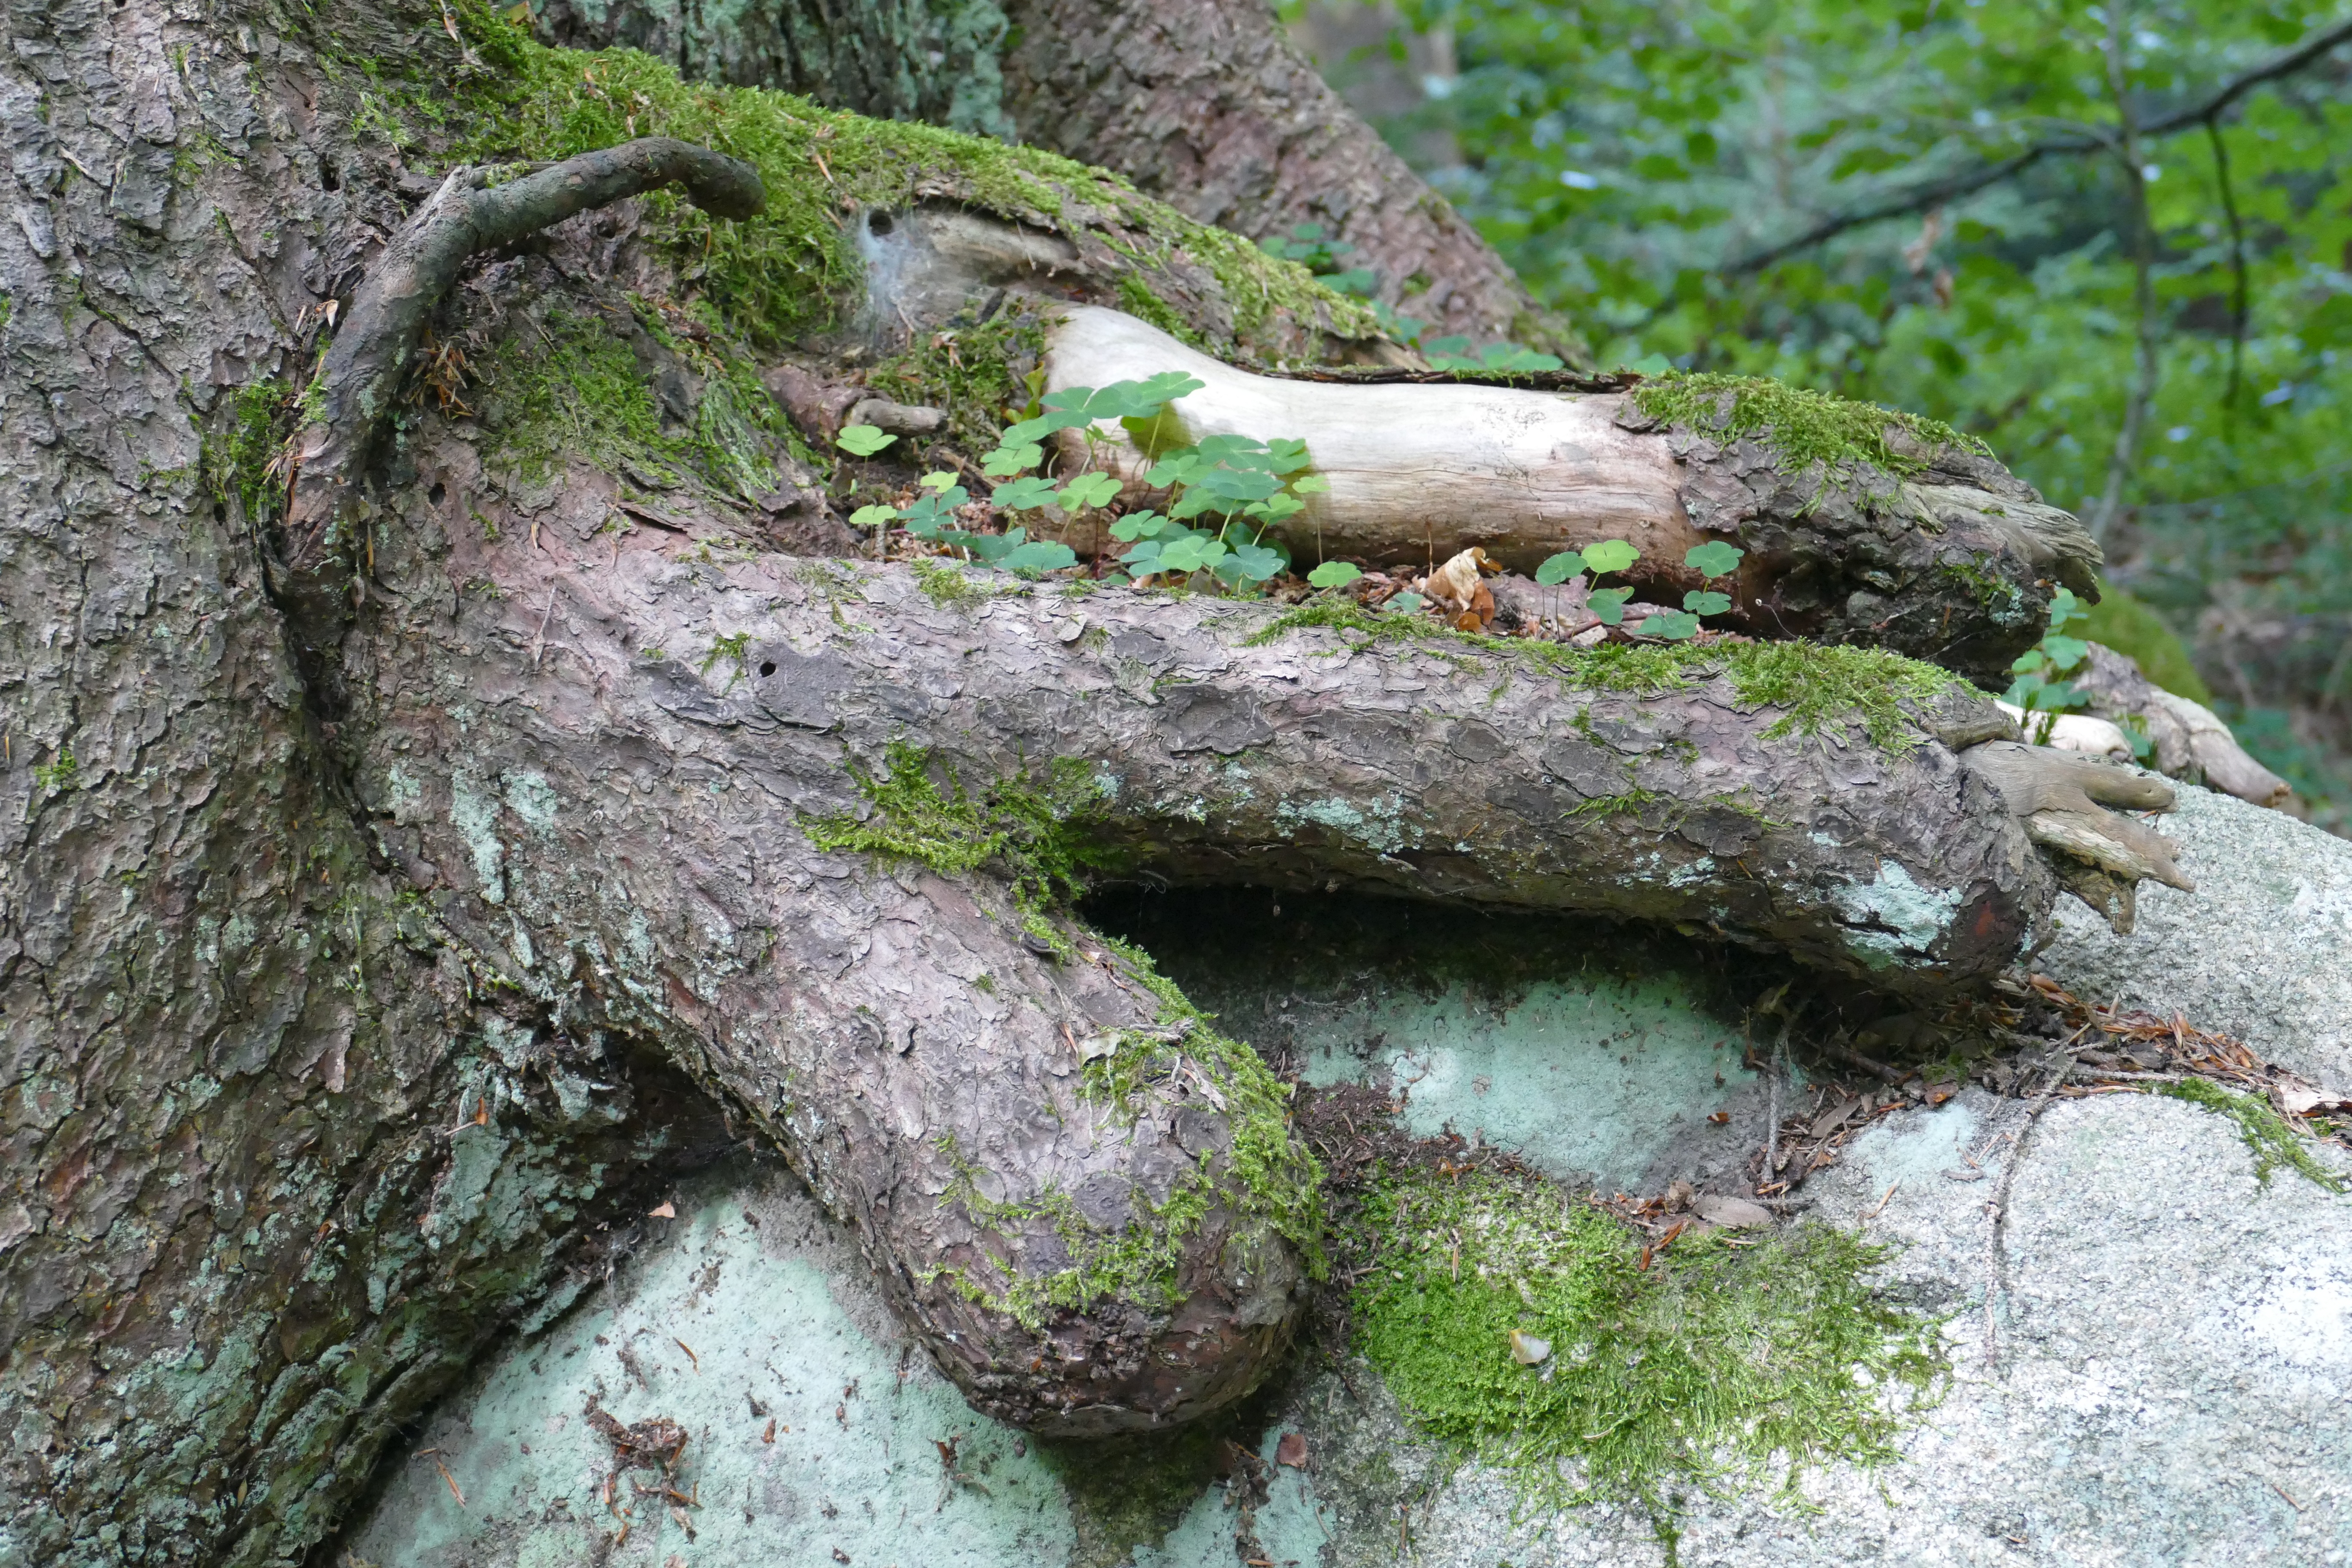
landscape, tree, nature, forest, branch, plant, flower, perspective, trunk, wildlife, green, flora, fauna, strange, woodland, recreation area, woody plant, land plant